Anne Stanley, Countess of Castlehaven

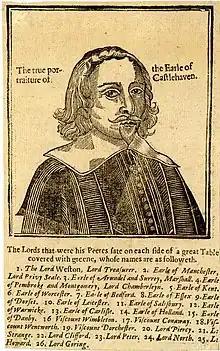
Mervyn Touchet, Earl of Castlehaven, second husband of Anne Stanley. The names of the members of the jury in his trial are listed below the image.

Anne Stanley was the eldest of three daughters. When Ferdinando Stanley died, they inherited his considerable fortune. The title Earl of Derby went to his younger brother William. For Anne and her sisters Frances and Elizabeth prestigious husbands were sought. Frances married John Egerton, who became the 1st Earl of Bridgewater; Elizabeth married Henry Hastings, 5th Earl of Huntingdon. There were plans for Anne to marry a son of the Tsar of Muscovy. This marriage did not come about, and in 1607 she married the very wealthy Gray Brydges, Baron Chandos of Sudeley, who was known as the King of the Cotswolds. She lived with him in great style in Sudeley Castle. They had at least five children.